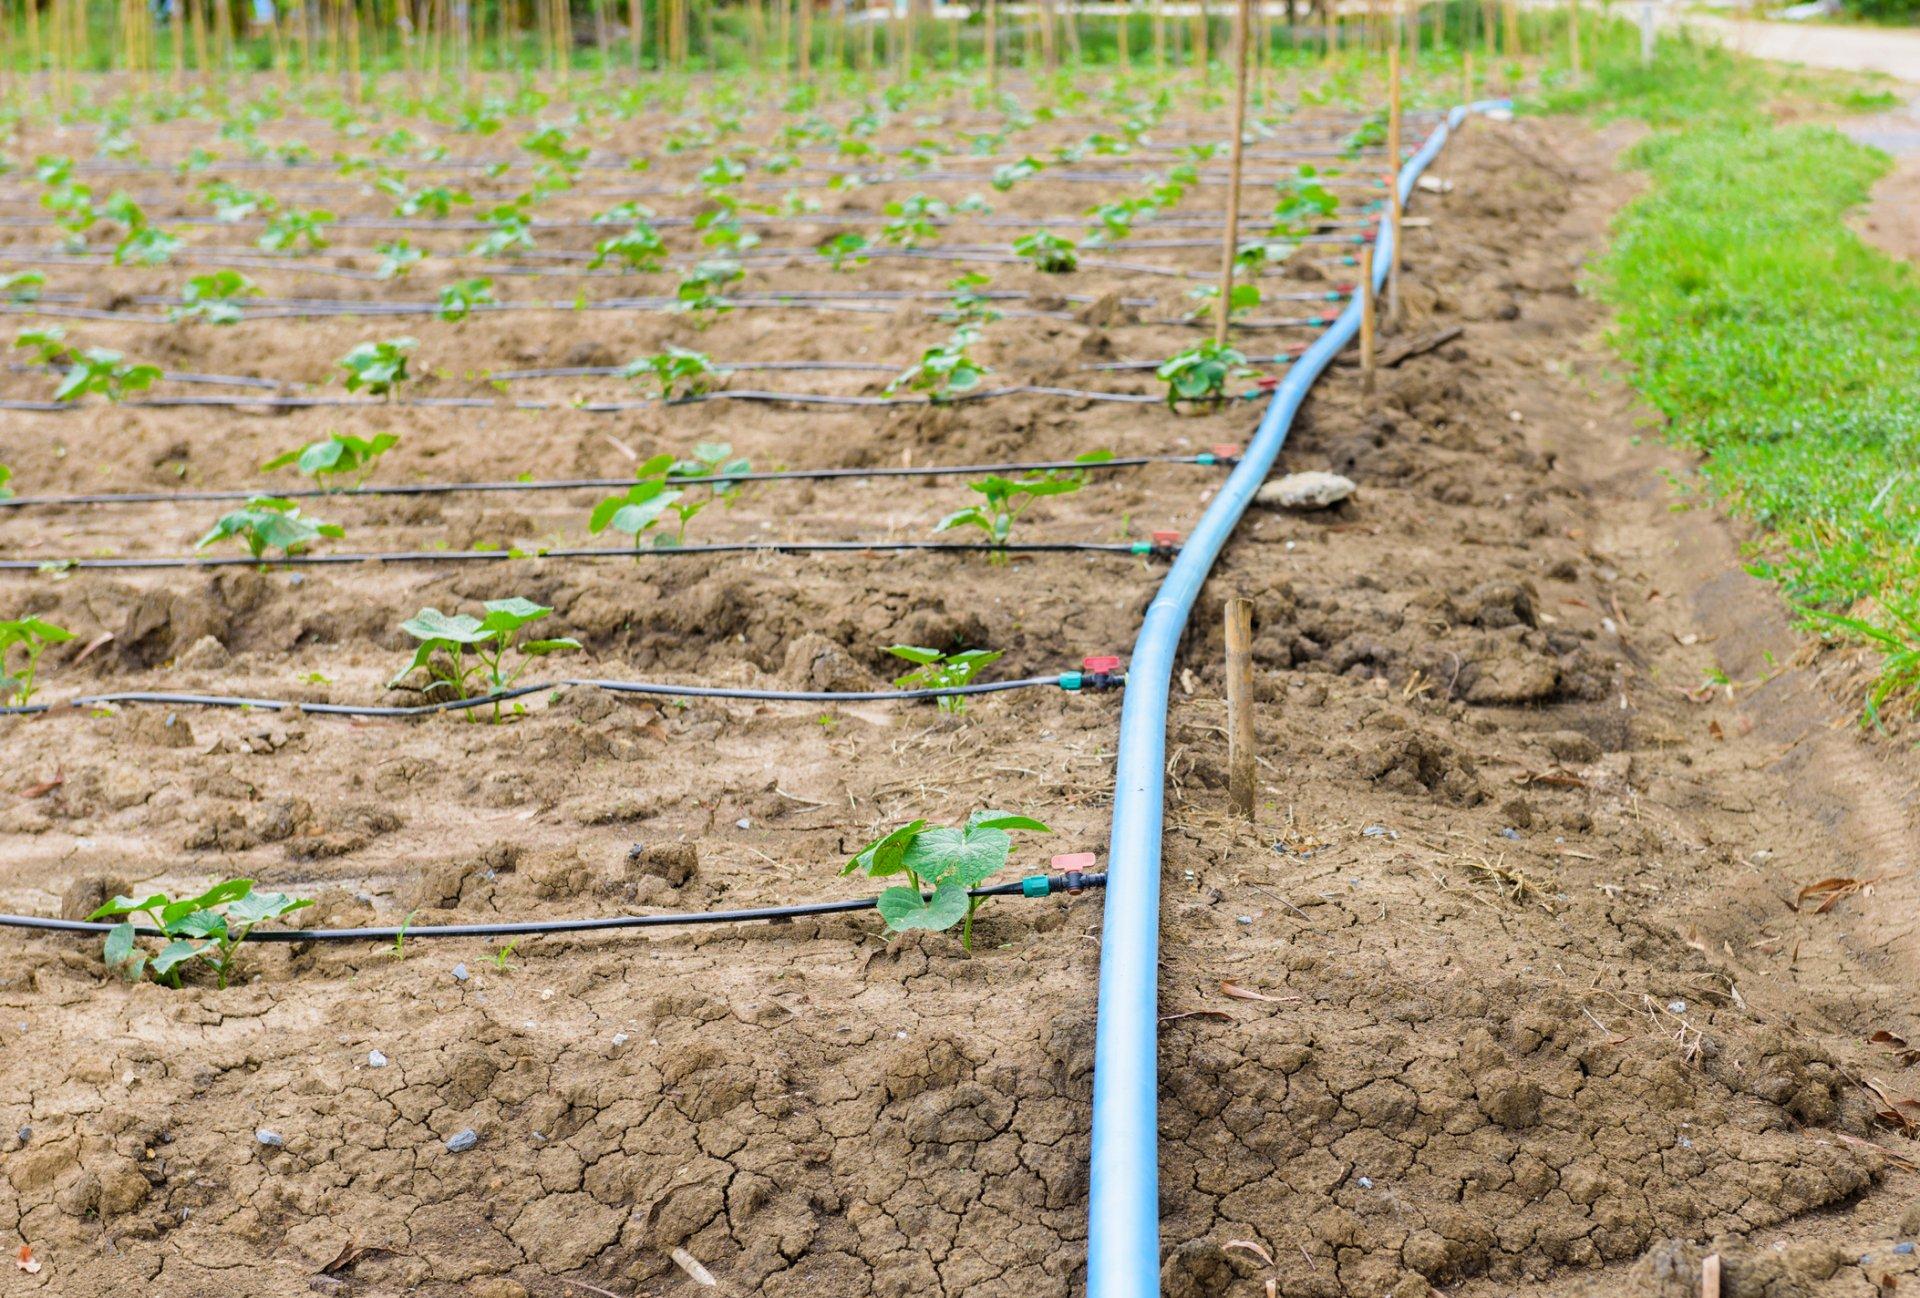
Mfumo wa umwagiliaji unaotumika katika mashamba makubwa ambapo bomba refu na nene linalazwa pembezoni mwa mazao kisha mabomba madogomadogo, yanachomekwa au kuunganishwa kwenye bomba hilo nene ambayo yanalazwa katika mistari mazao yaliyooteshwa na kutobolewa matundu madogo, yanayodondosha maji kwa njia ya matone.